Anime from Akira to Princess Mononoke

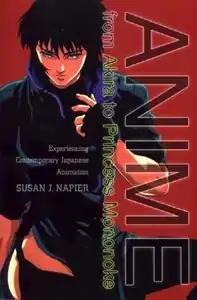
First edition cover, published in 2001

Anime from Akira to Princess Mononoke: Experiencing Contemporary Japanese Animation is a scholarly book which uses techniques of literary criticism on anime by Susan J. Napier published in 2001 by Palgrave Macmillan. It discusses themes of shōjo, hentai, mecha, magical girlfriend and magical girl anime using select titles. It also discusses some aspects of the English-speaking anime fandom. The book has been translated into Japanese, and had four editions, before a revised fifth edition was published in 2005 as Anime from Akira to Howl's Moving Castle: Experiencing Contemporary Japanese Animation.